Pipe rolls

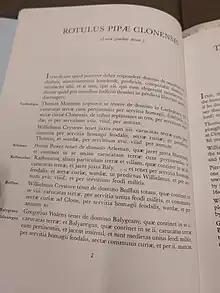
Extract from the pipe rolls of Cloyne, Ireland, for the year 1354.

The "Dialogus de Scaccario" or "Dialogue concerning the Exchequer", written in about 1178, details the workings of the Exchequer and gives an early account of how the Pipe rolls were created. The "Dialogue" was written by Richard FitzNeal, the son of Nigel of Ely, who was Treasurer for both Henry I and Henry II of England. According to the "Dialogue", the Pipe rolls were the responsibility of the clerk of the Treasurer, who was called the Clerk of the Pipe and later the clerk of the pells. FitzNeal wrote his work to explain the inner workings of the Exchequer, and in it he lists a number of different types of rolls used by the Treasury. He also describes the creation of the Pipe rolls and how they are used. The "Dialogue" also states that the Pipe rolls, along with Domesday Book and other records, were kept in the treasury, because they were required for daily use by the Exchequer clerks.